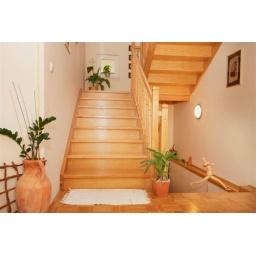
-ENG-A wooden house built by Barra&amp;amp;Barra.-ITA-Casa prefabbricata in bioedilizia costruita da Barra&amp;amp;Barra.